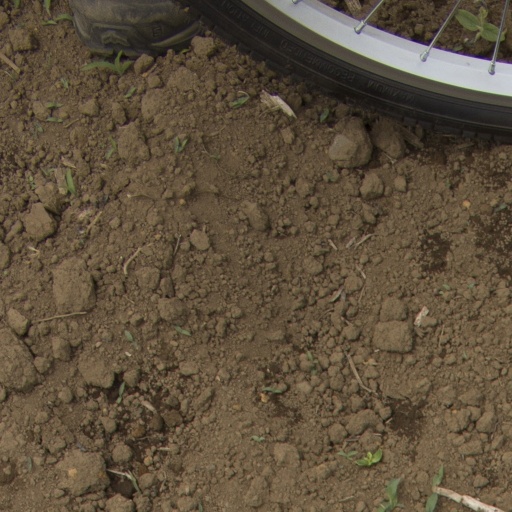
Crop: Jerusalem artichoke